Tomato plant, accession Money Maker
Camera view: horizontal (90 deg, fisheye); turntable rotation: 300 degrees
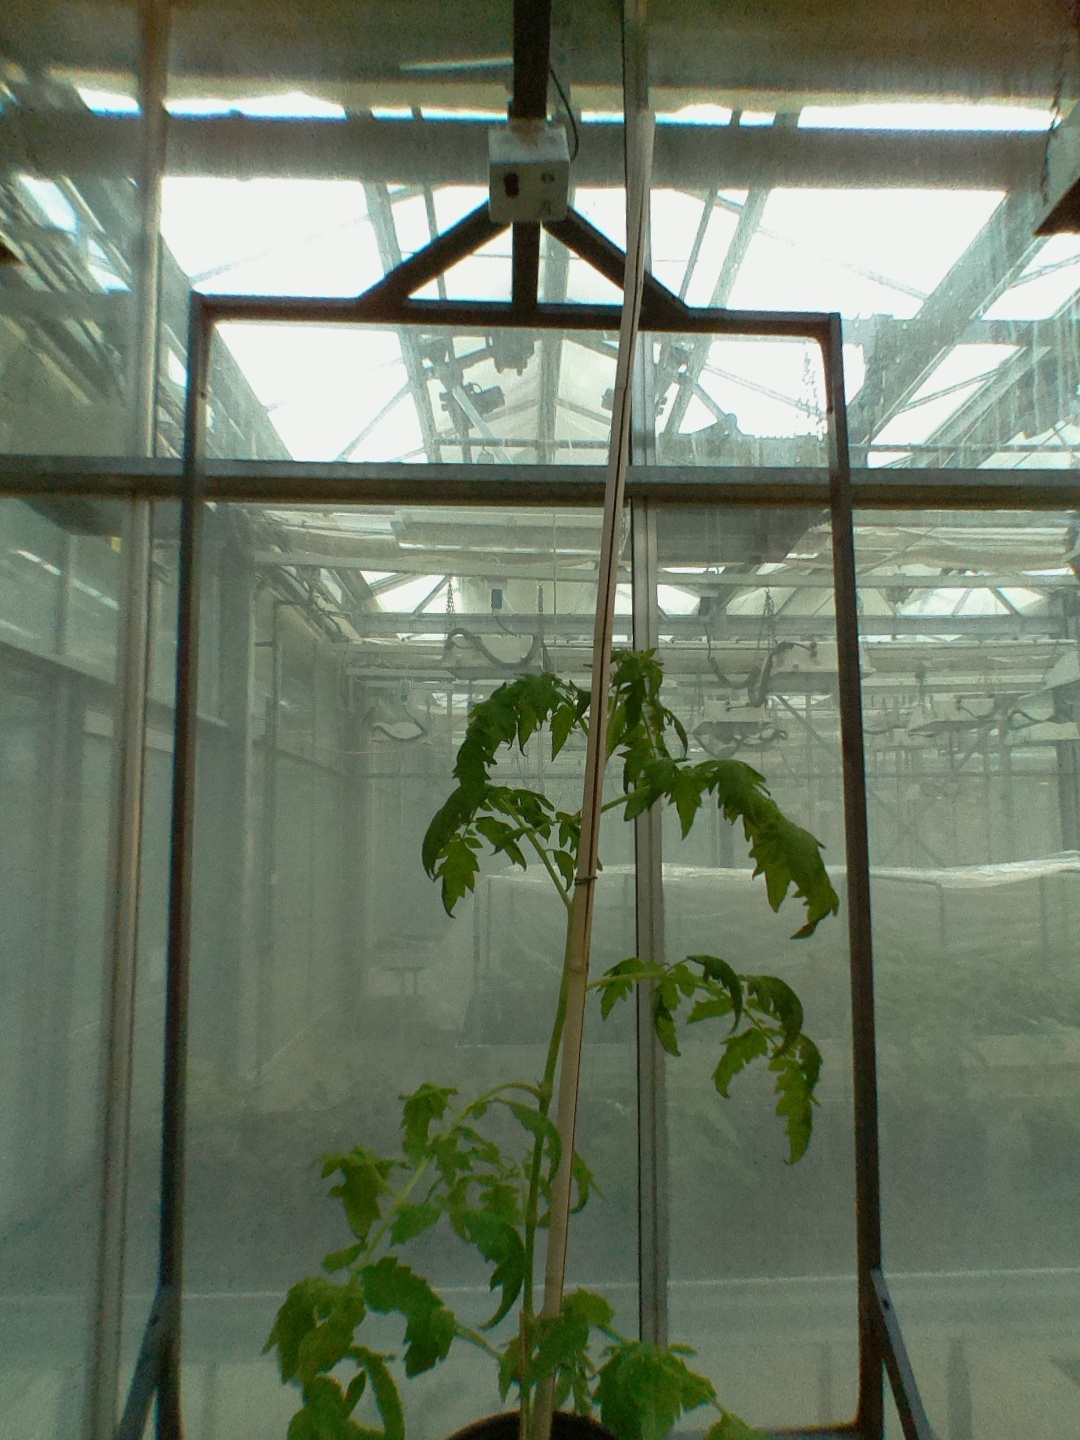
BBCH growth stage 60: First flowers open